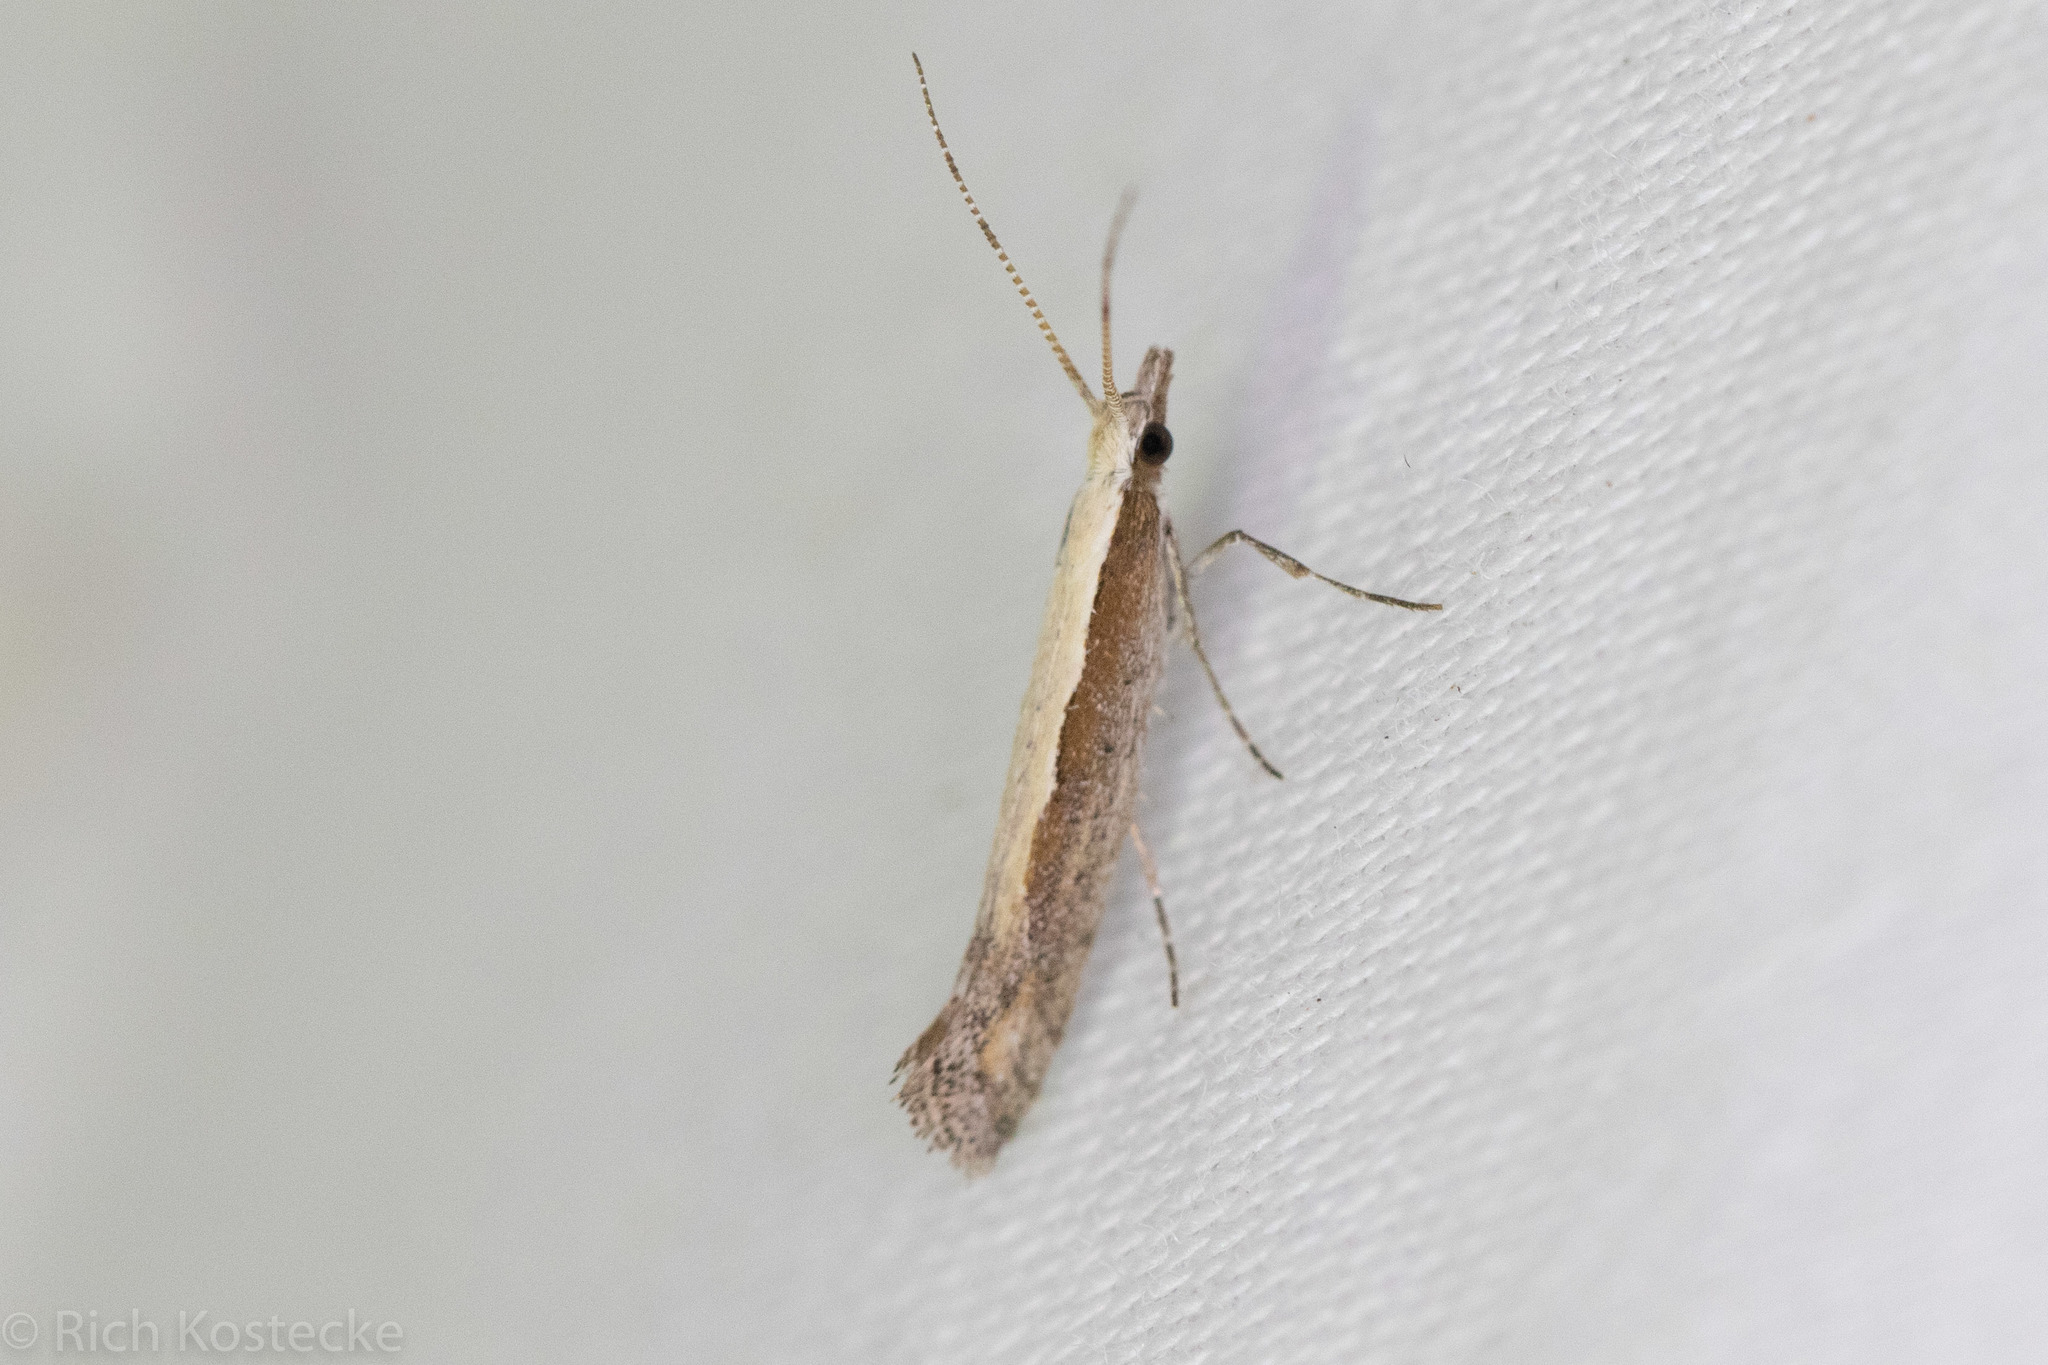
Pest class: diamondback_moth